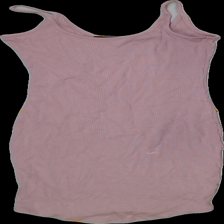
View: front
Type: Dress
Category: Ladies
Brand: Bikbok
Colors: Pink
Material: 100% Viscose
Pattern: Plain
Cut: Tight
Size: M
Trend: No trend
Stains: Yes
Damage: 0
Price range: <50
Recommended usage: Export